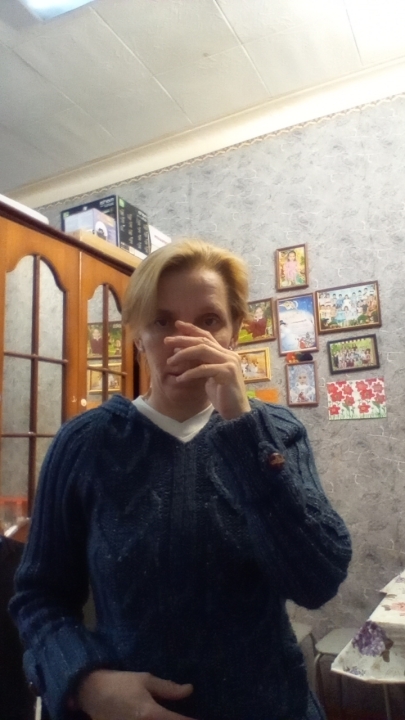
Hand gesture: no_gesture